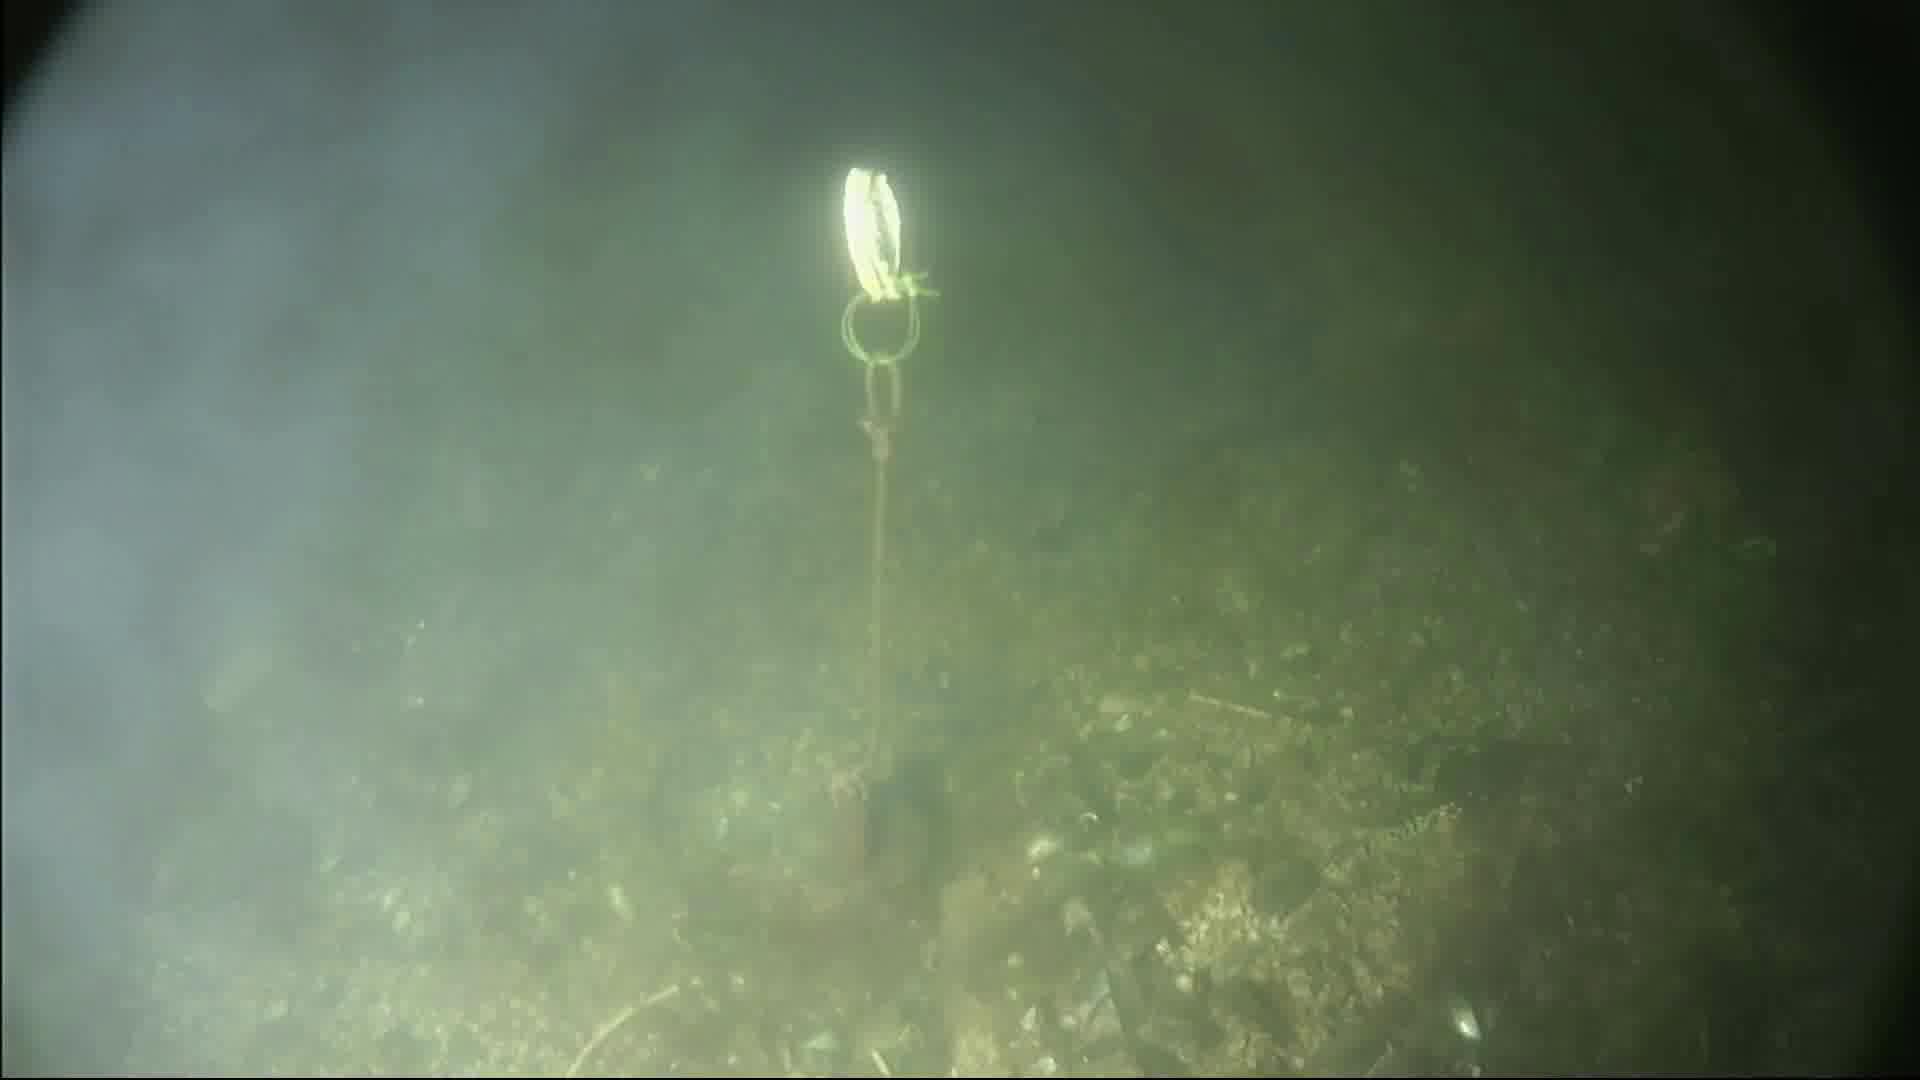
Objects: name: crab